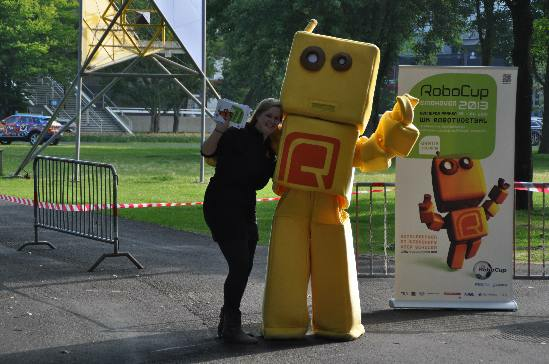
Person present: Yes